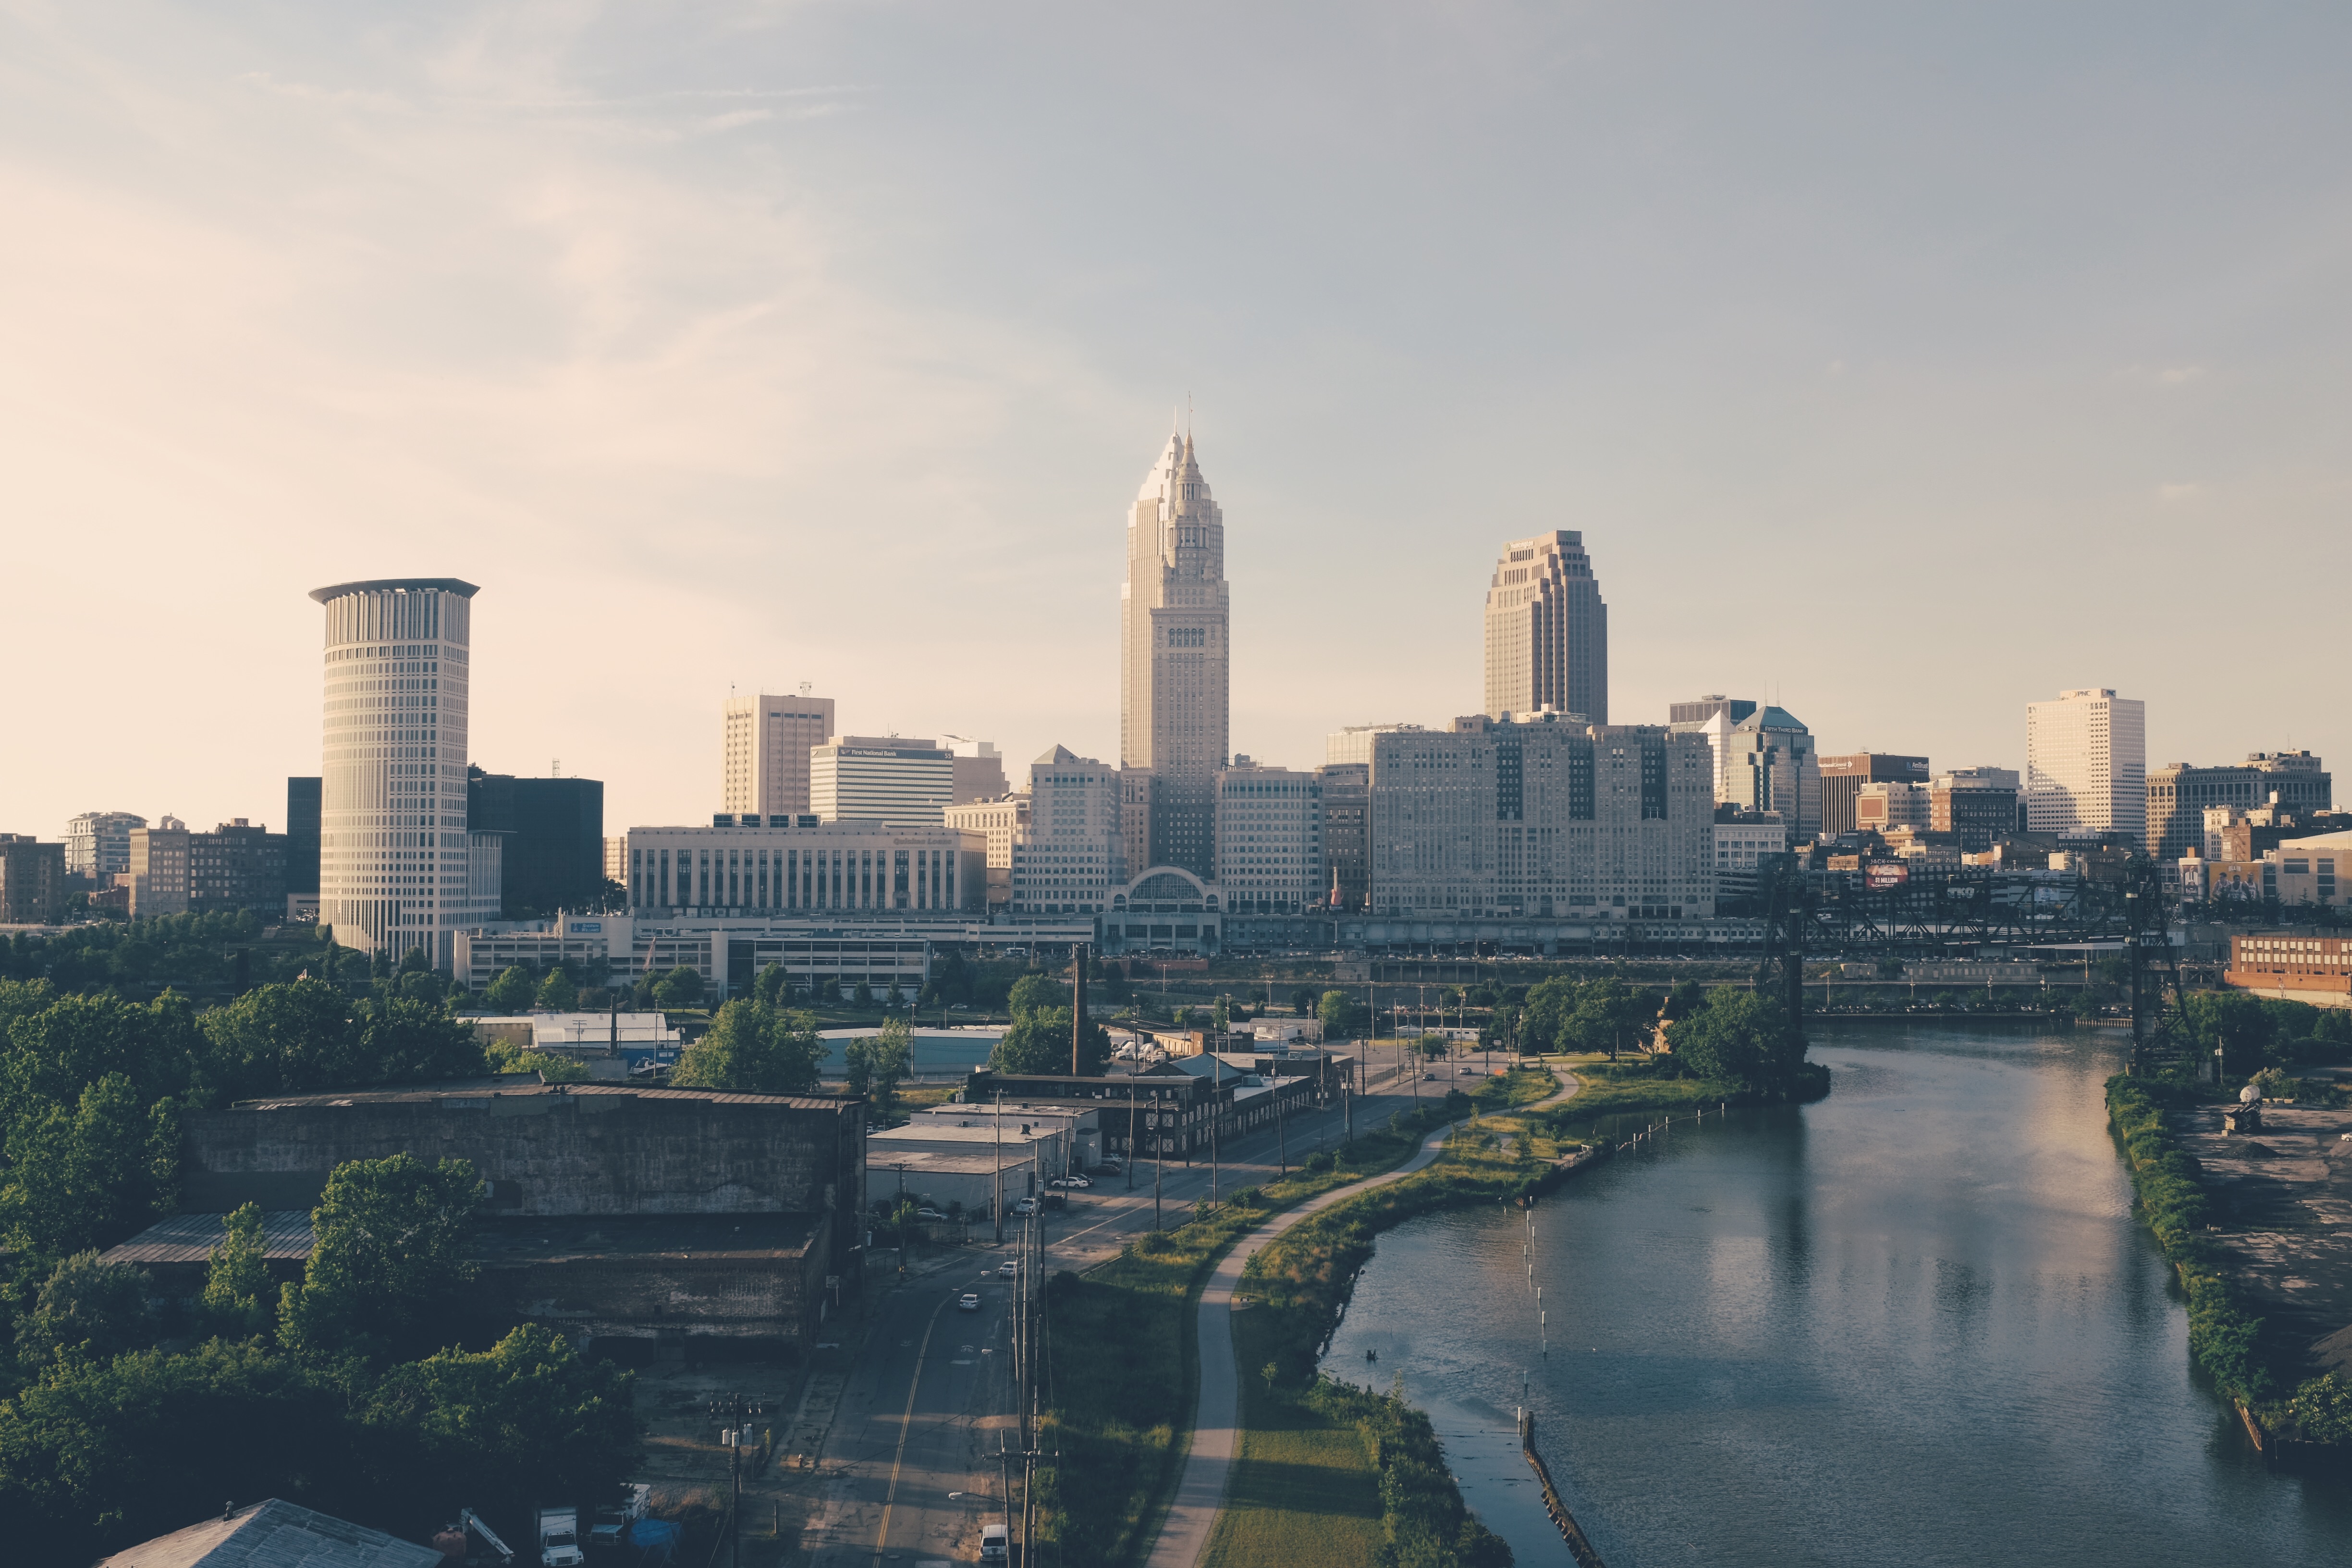
horizon, skyline, photography, city, skyscraper, river, cityscape, panorama, downtown, dusk, reflection, tower, landmark, tower block, metropolis, aerial photography, urban area, geographical feature, human settlement, metropolitan area